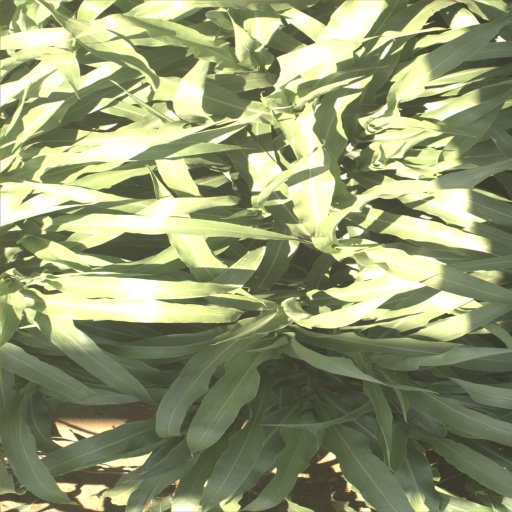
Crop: sorghum